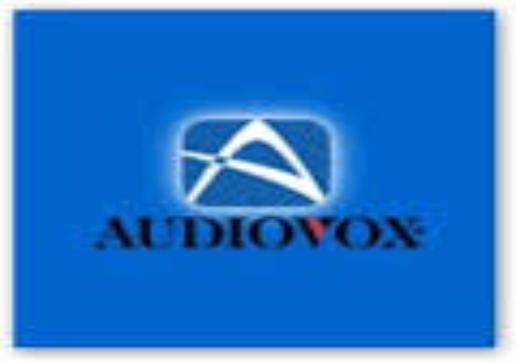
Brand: Audiovox
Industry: Electronic